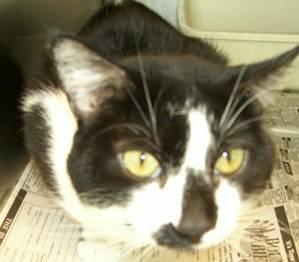
cat